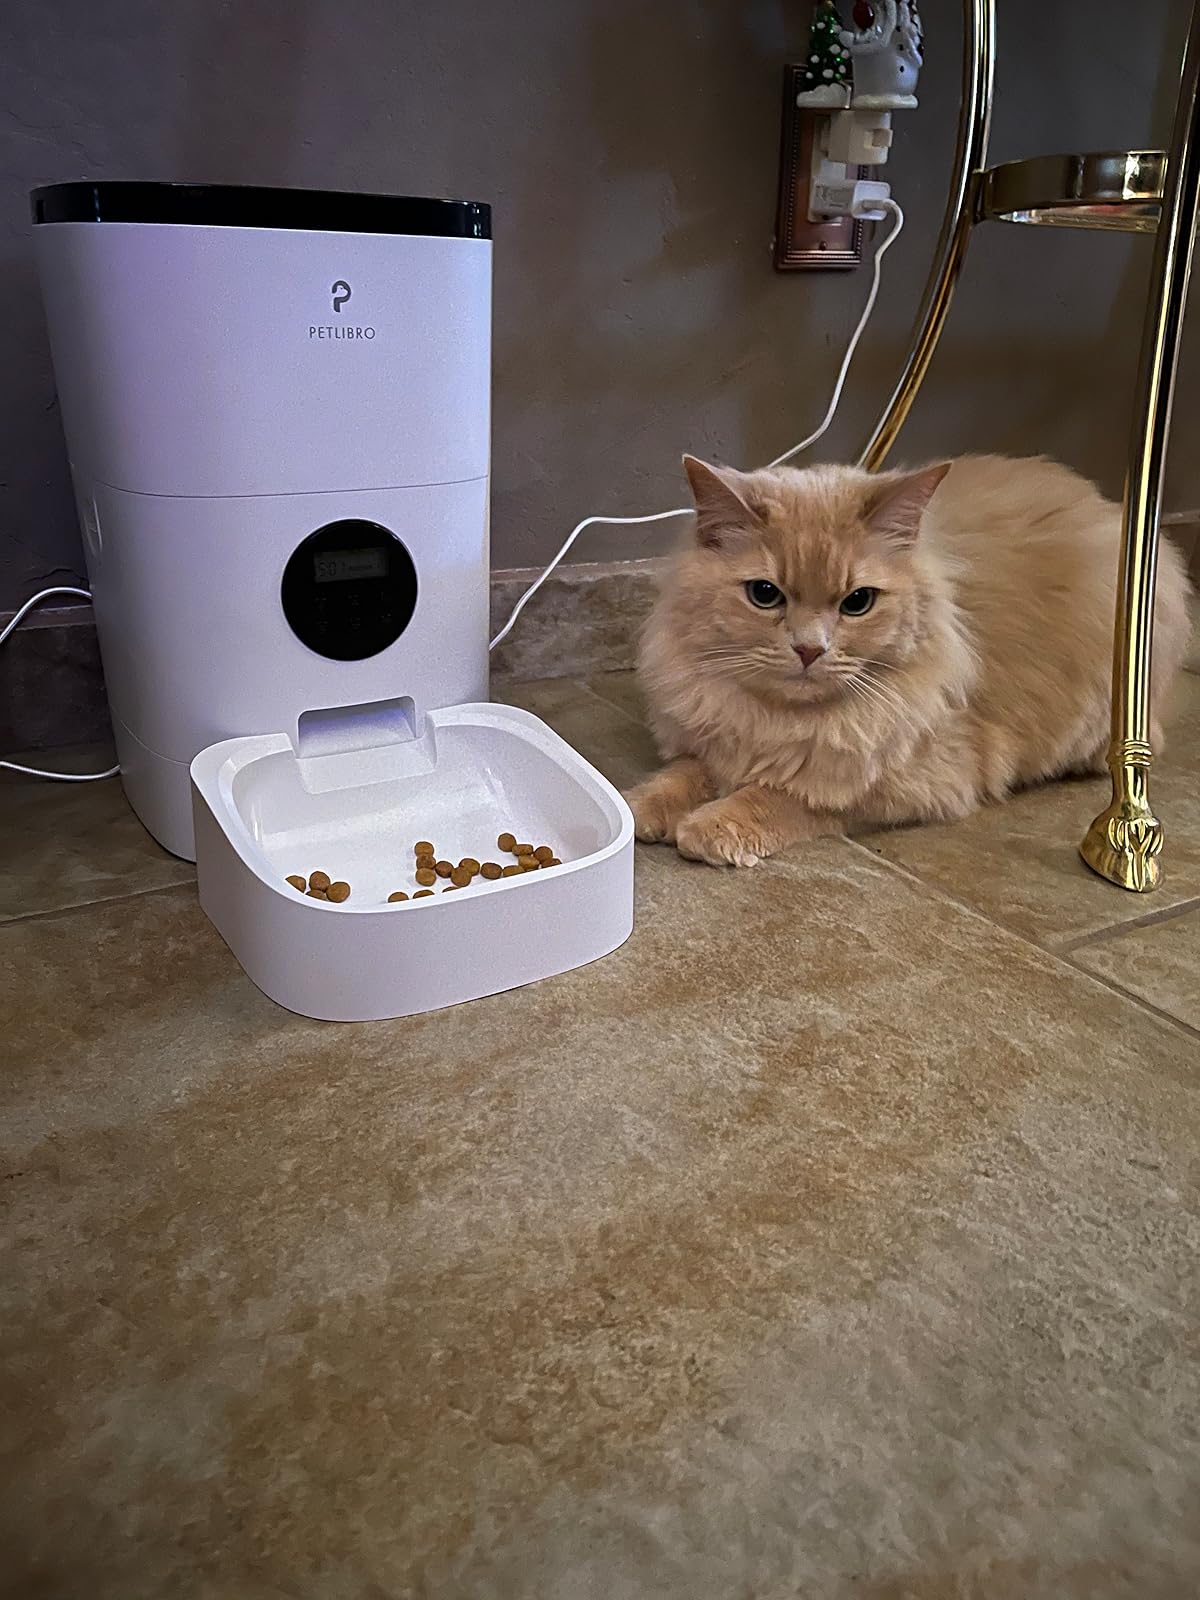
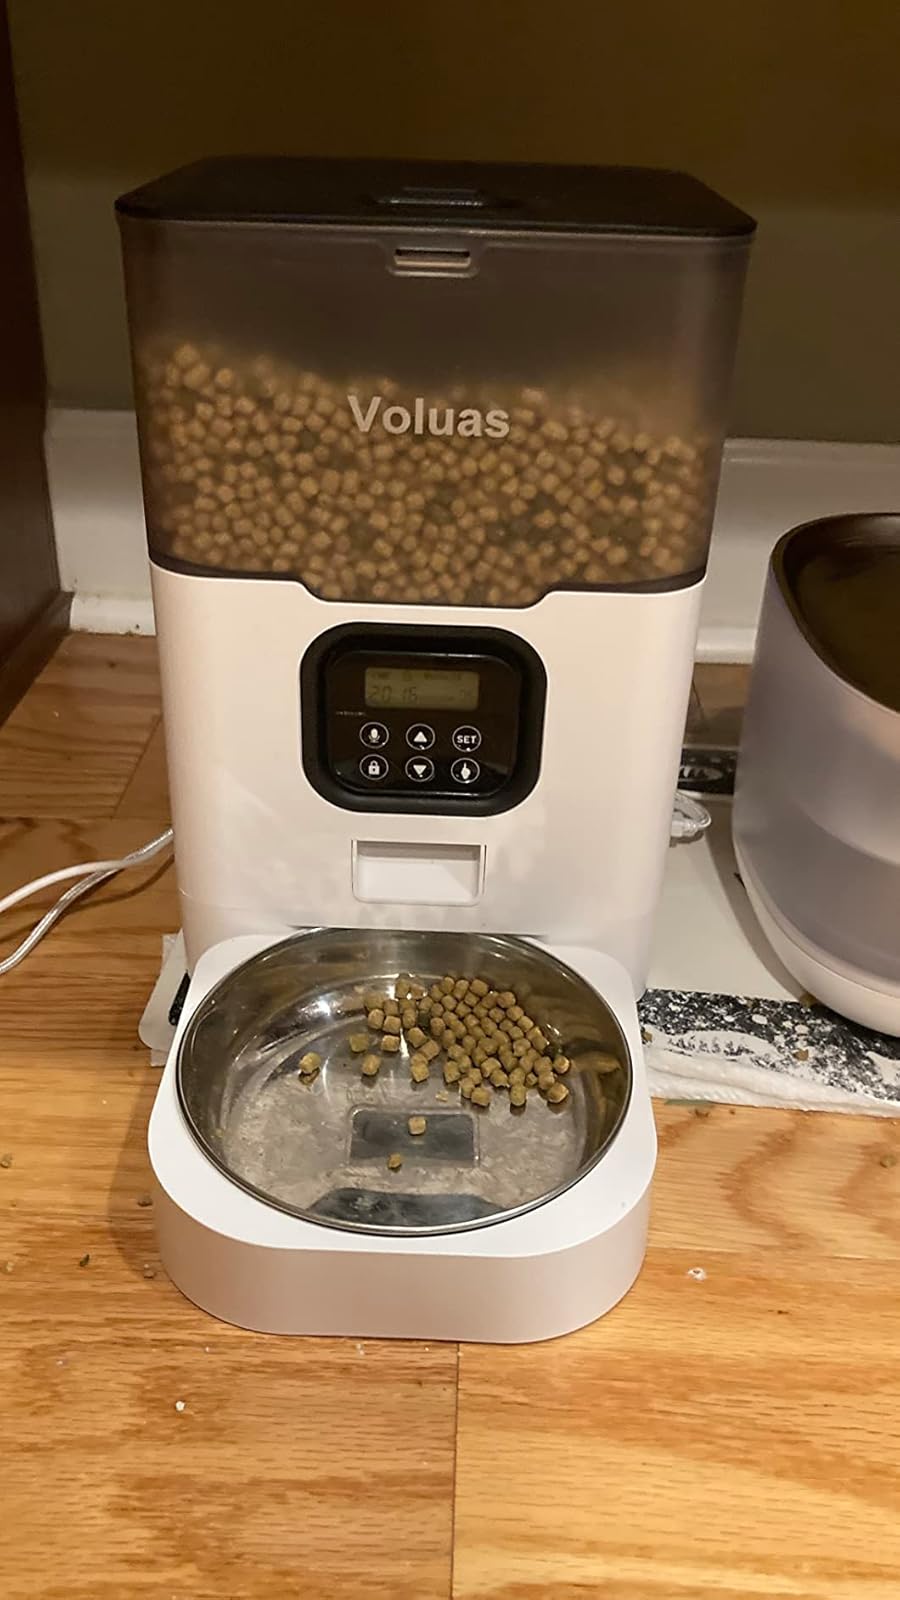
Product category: items_feeder
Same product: no